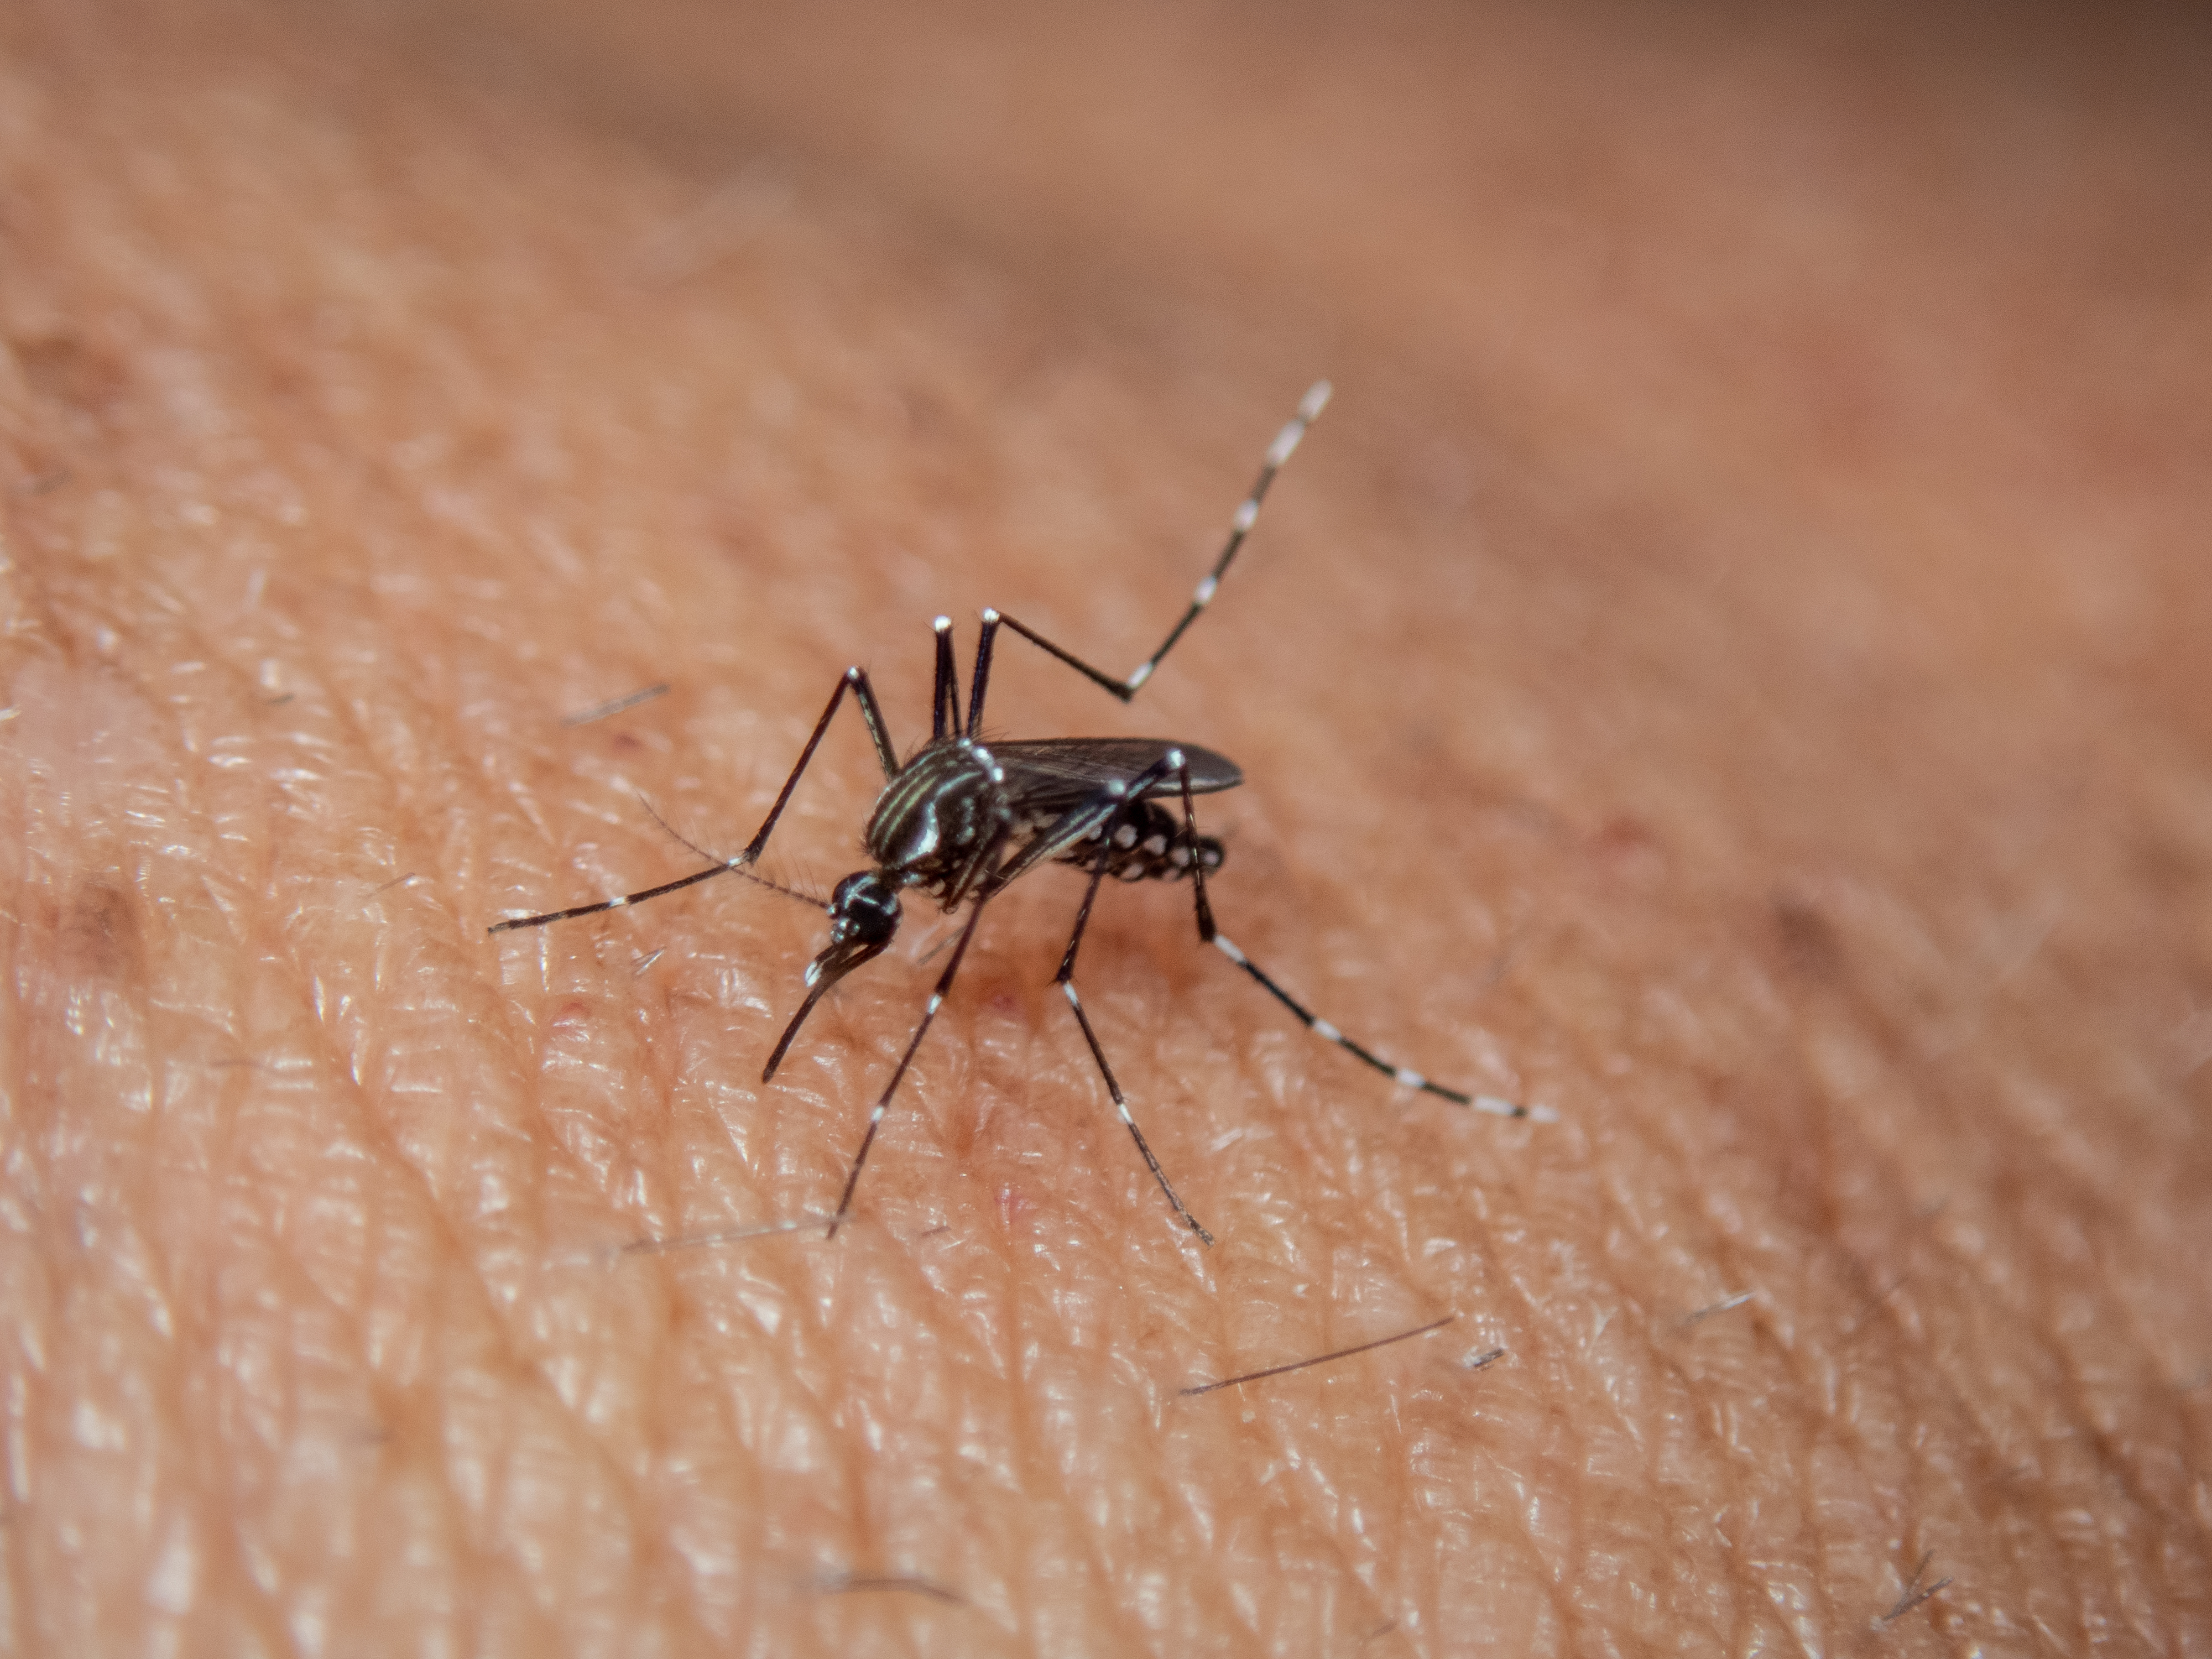
mosquito, sting, insect, bite, pest, invertebrate, close up, arthropod, parasite, organism, macro photography, wildlife, Miridae, photography, membrane winged insect